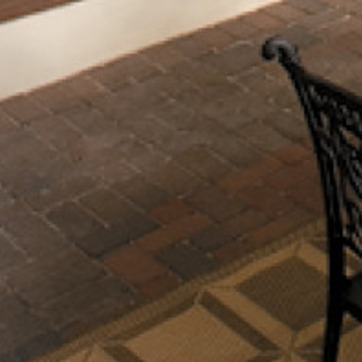
Material: brick